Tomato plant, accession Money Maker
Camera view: vertical (180 deg); turntable rotation: 210 degrees
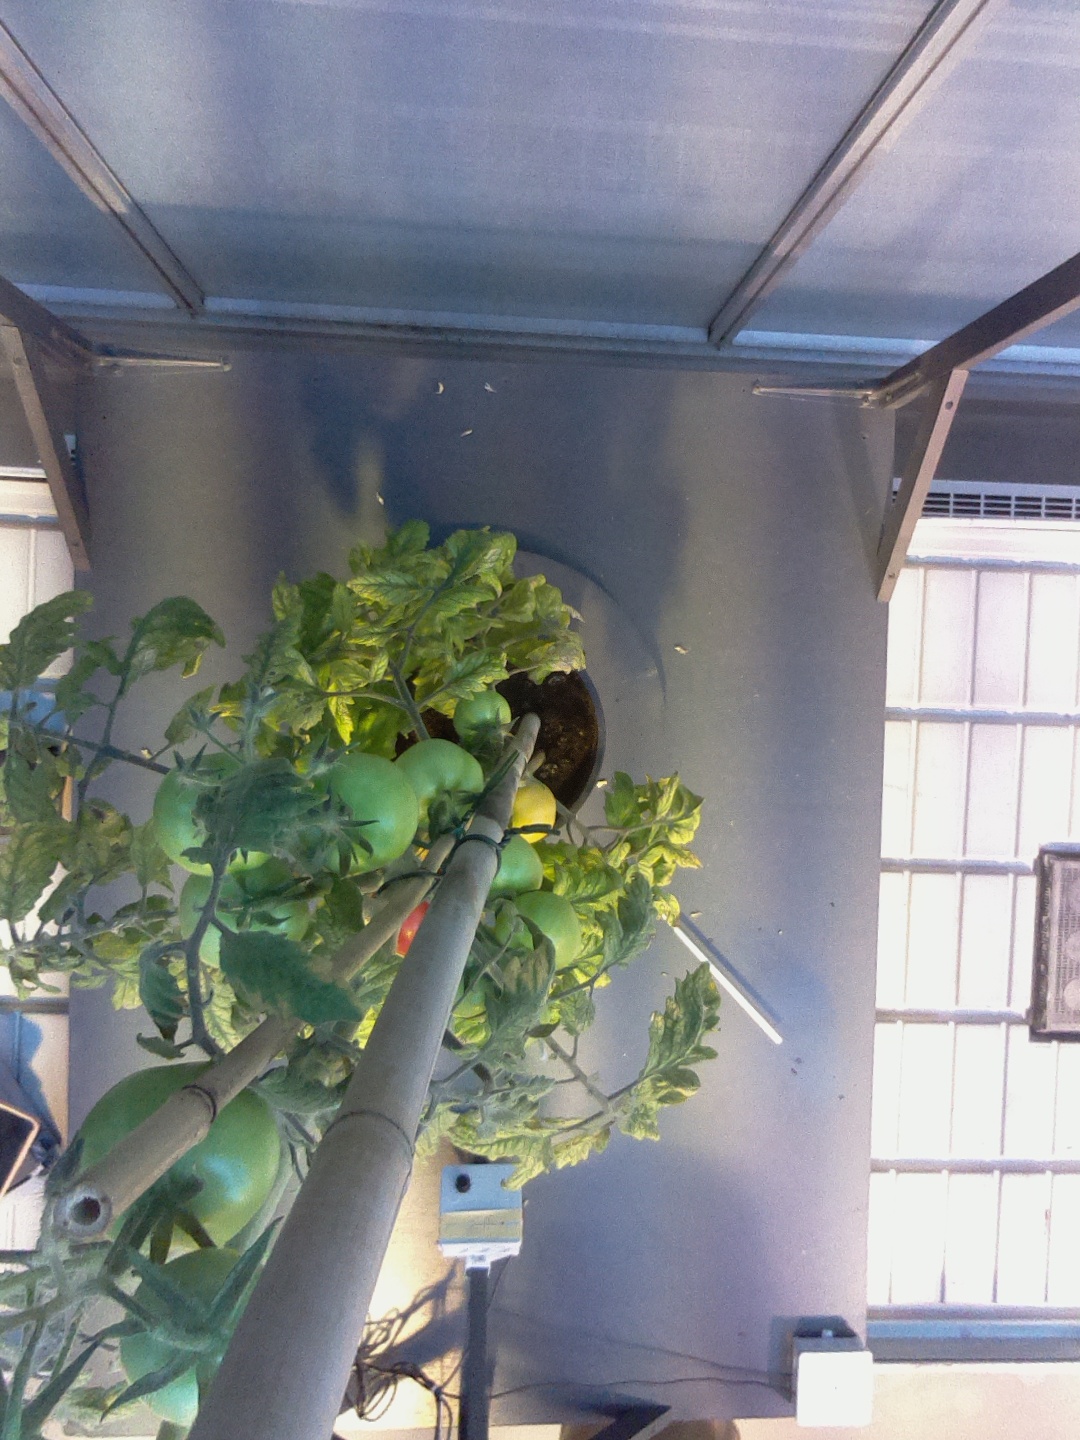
BBCH growth stage 81: 10%-20% of fruits show typical fully ripe color